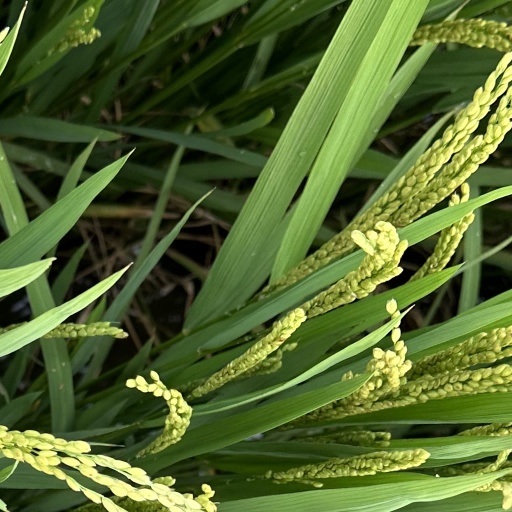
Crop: rice